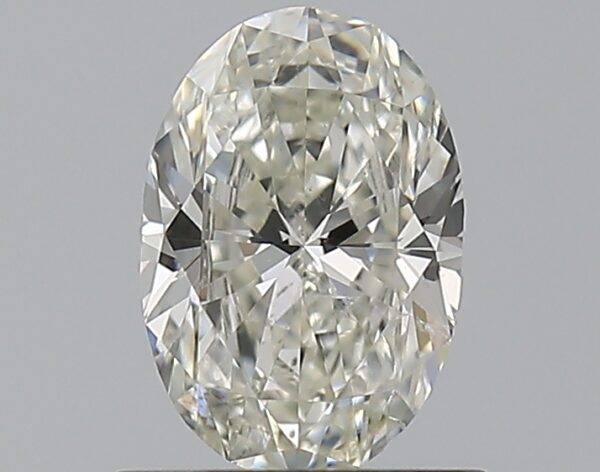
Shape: oval
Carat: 0.7
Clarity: SI1
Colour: J
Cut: VG
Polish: EX
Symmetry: VG
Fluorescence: N
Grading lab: GIA
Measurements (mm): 6.98 x 4.72 x 3.01